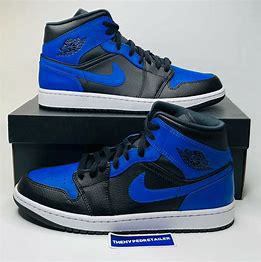
Brand: Nike
Model: 1 Mid